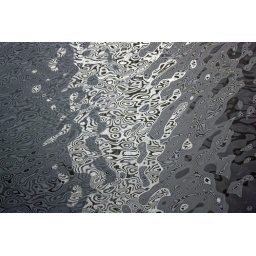
buildings in water